Parapura

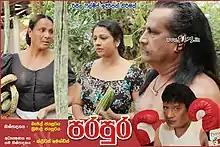

Parapura is a 2014 Sri Lankan Sinhalese action thriller film directed by Cletus Mendis and co-produced by Cletus Mendis himself with Basil Jayasuriya and Srimali Jayasuriya. It stars Jeevan Kumaratunga, Ravindra Randeniya and Sanath Gunathilake along with Ranjan Ramanayake, Nita Fernando and Buddhadasa Vithanarachchi. It is the 1,209th Sri Lankan film in the Sinhala cinema. It was the first acting role for Dilantha Mendis and Jeevan Kumaratunga's daughter, Malsha Kumaratunga.